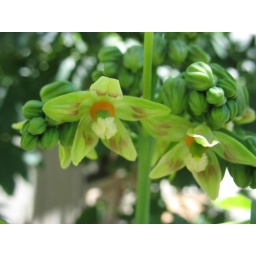
A female manioc flower photographed on the UC Davis campus in California.